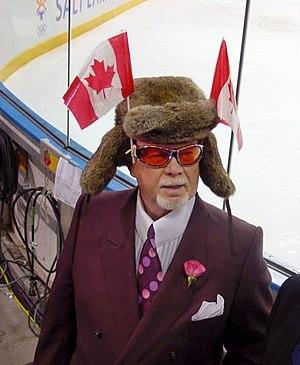
Les Bruins de Boston, en anglais Boston Bruins, sont une franchise professionnelle de hockey sur glace d'Amérique du Nord. L'équipe est basée à Boston dans le Massachusetts aux États-Unis et joue ses matchs à domicile dans la salle du TD Garden depuis 1995. Auparavant l'équipe a joué quelques saisons dans le Boston Arena puis la plus grande partie de son histoire dans le Boston Garden. Ils font partie de la ligue principale d'Amérique du Nord, la Ligue nationale de hockey, et s'alignent dans la division Atlantique dans l'association de l'Est.